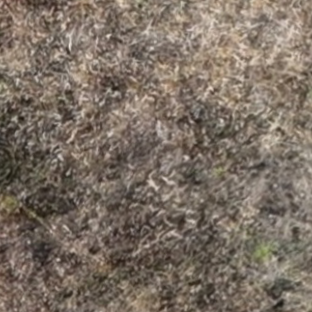
Month: july